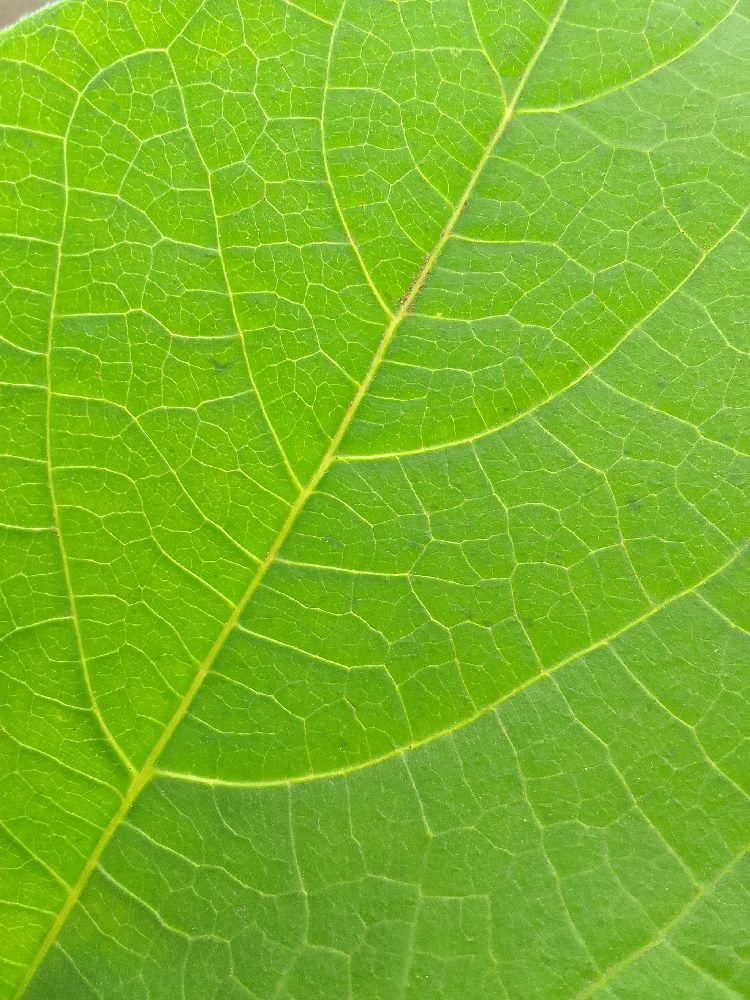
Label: healthy